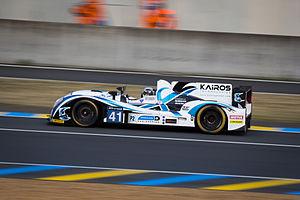
Gaëtan Paletou, né le 23 juin 1992 à Barzun, est un pilote automobile français. Lauréat de la GT Academy, challenge organisé par Nissan en 2014, il fait ses débuts en endurance l'année suivante.
Gary Hirsch est un pilote automobile suisse, né le 3 avril 1987 à Genève.
Roberto González, né le 31 mars 1976 à Mexico au Mexique, est un pilote automobile méxicain. Il est le frère du pilote automobile méxicain Ricardo González.